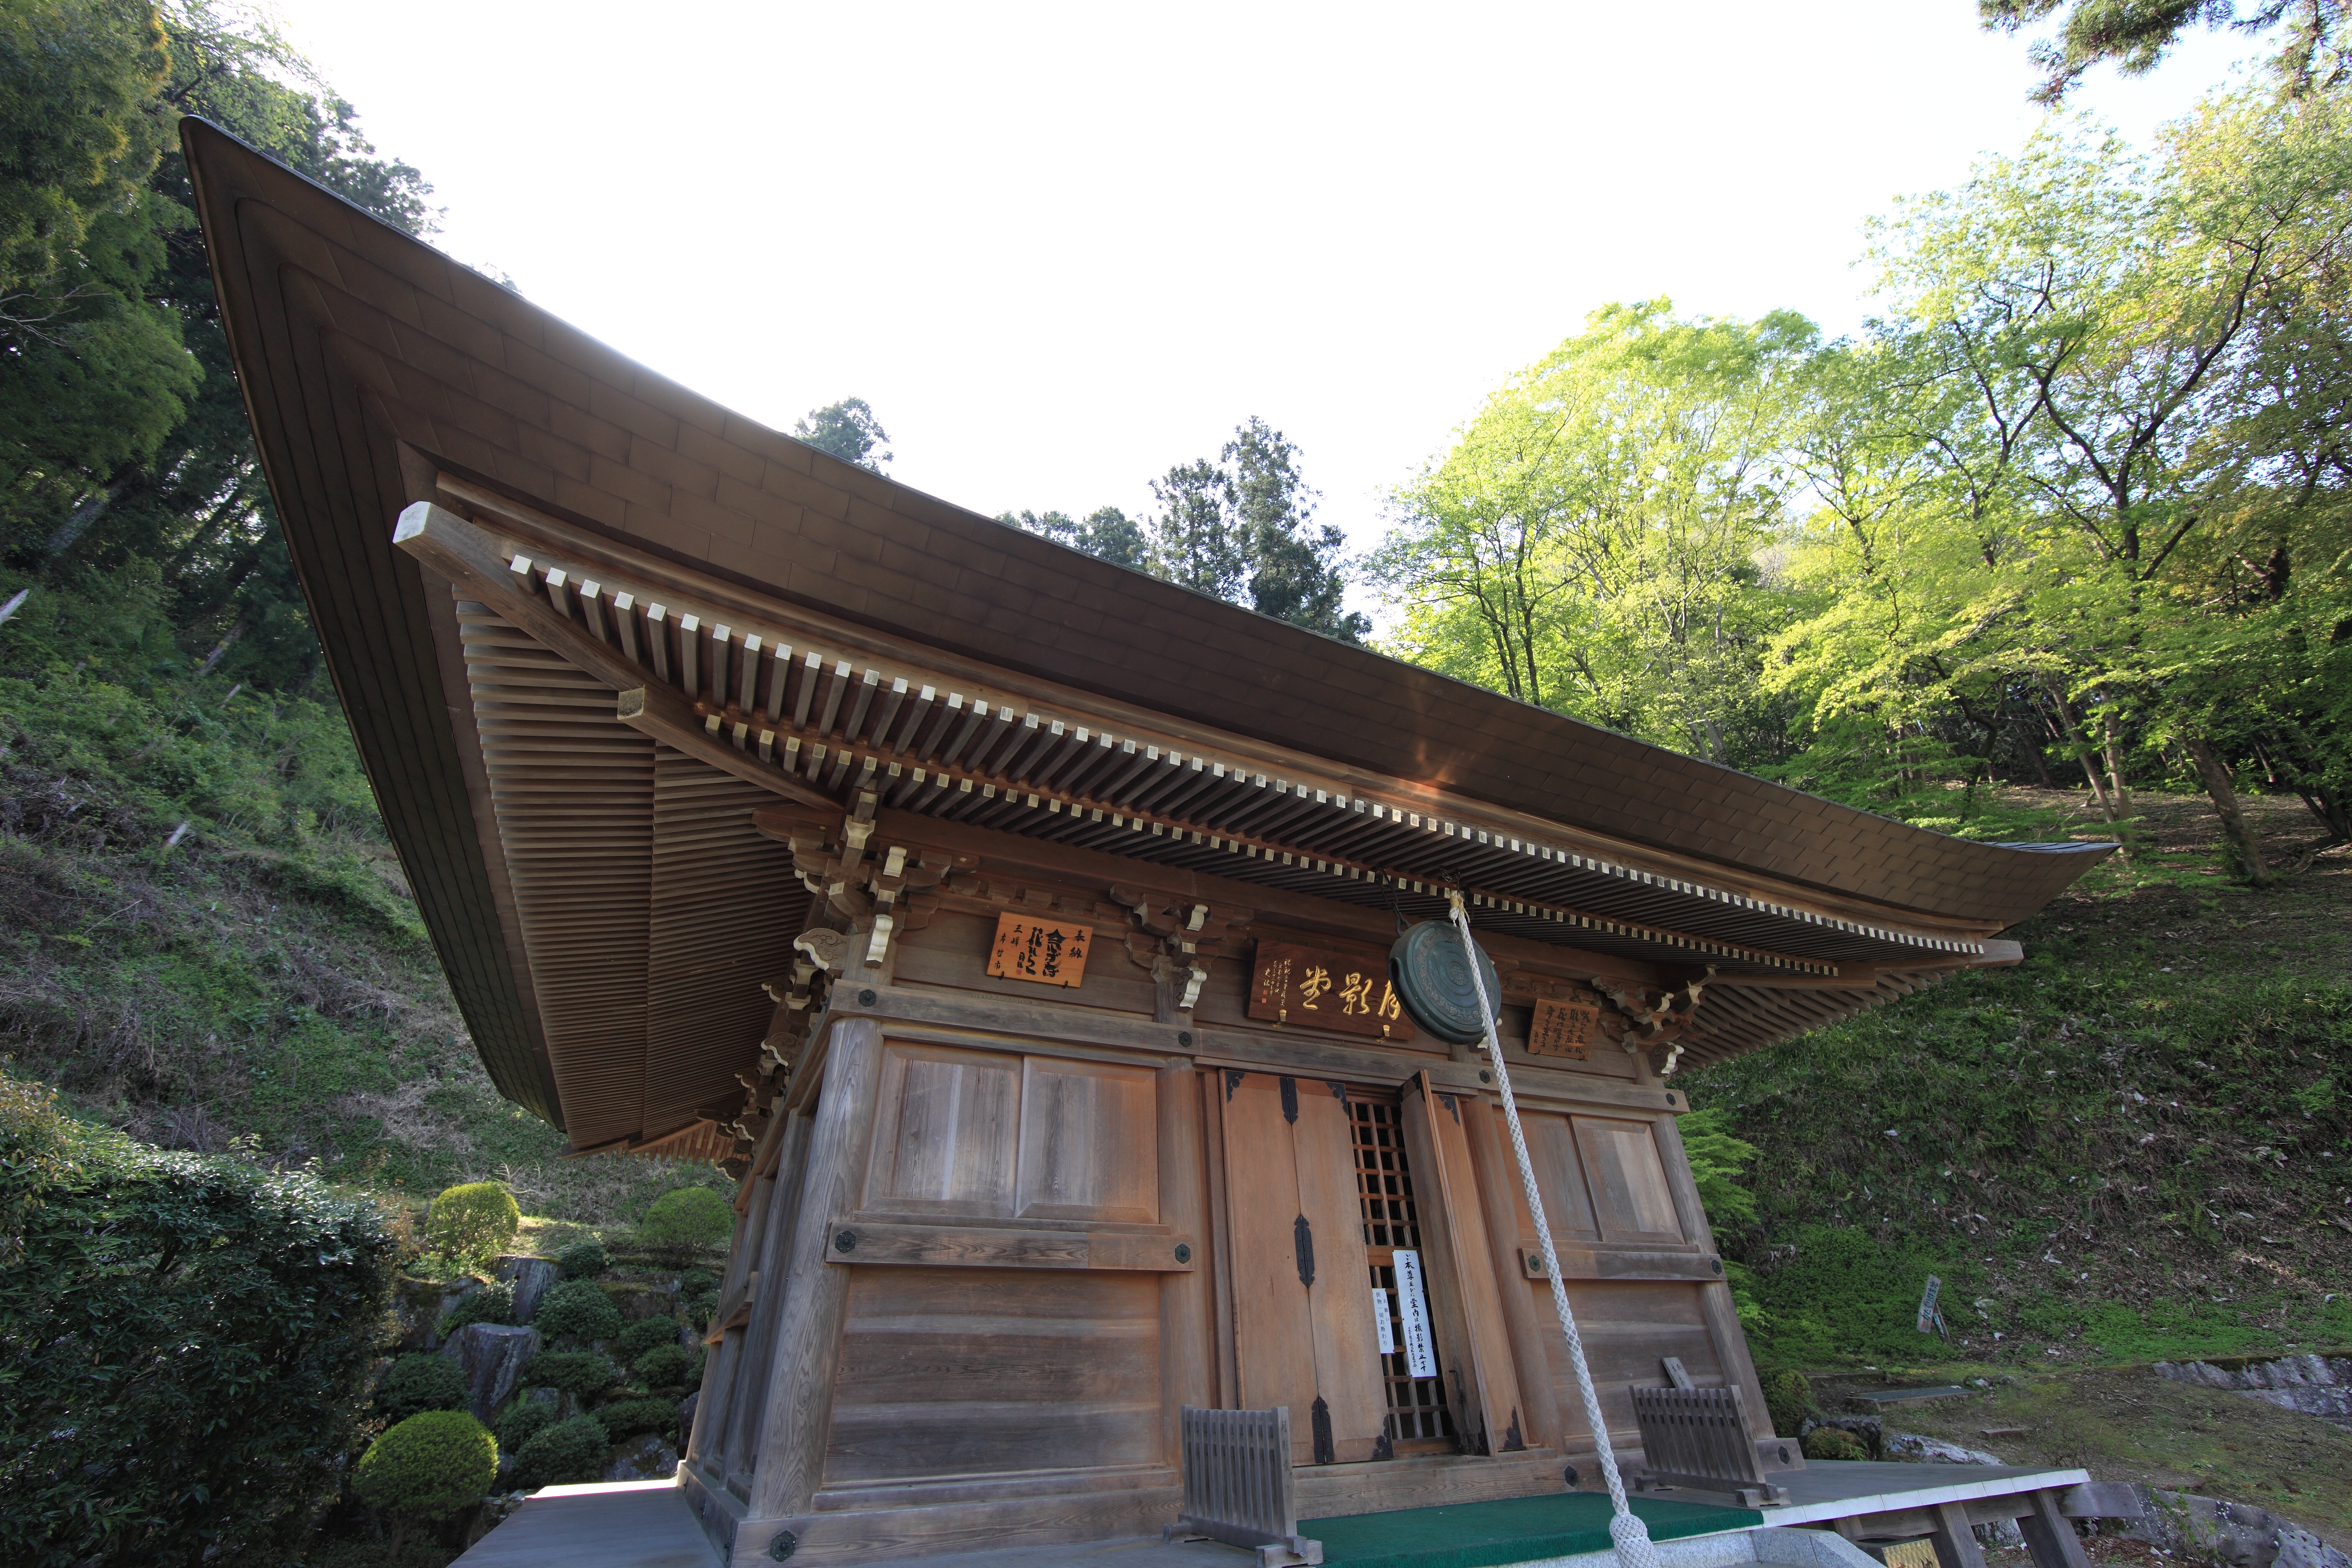
architecture, villa, roof, building, high, cottage, property, exterior, religious, design, temple, japanese, pavilion, shrine, 5d, style, hires, markii, traditional, hi, res, resolution, saitama, chichibu, daienji, shinto shrine, rolling stock, outdoor structure